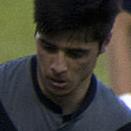
Age: 19